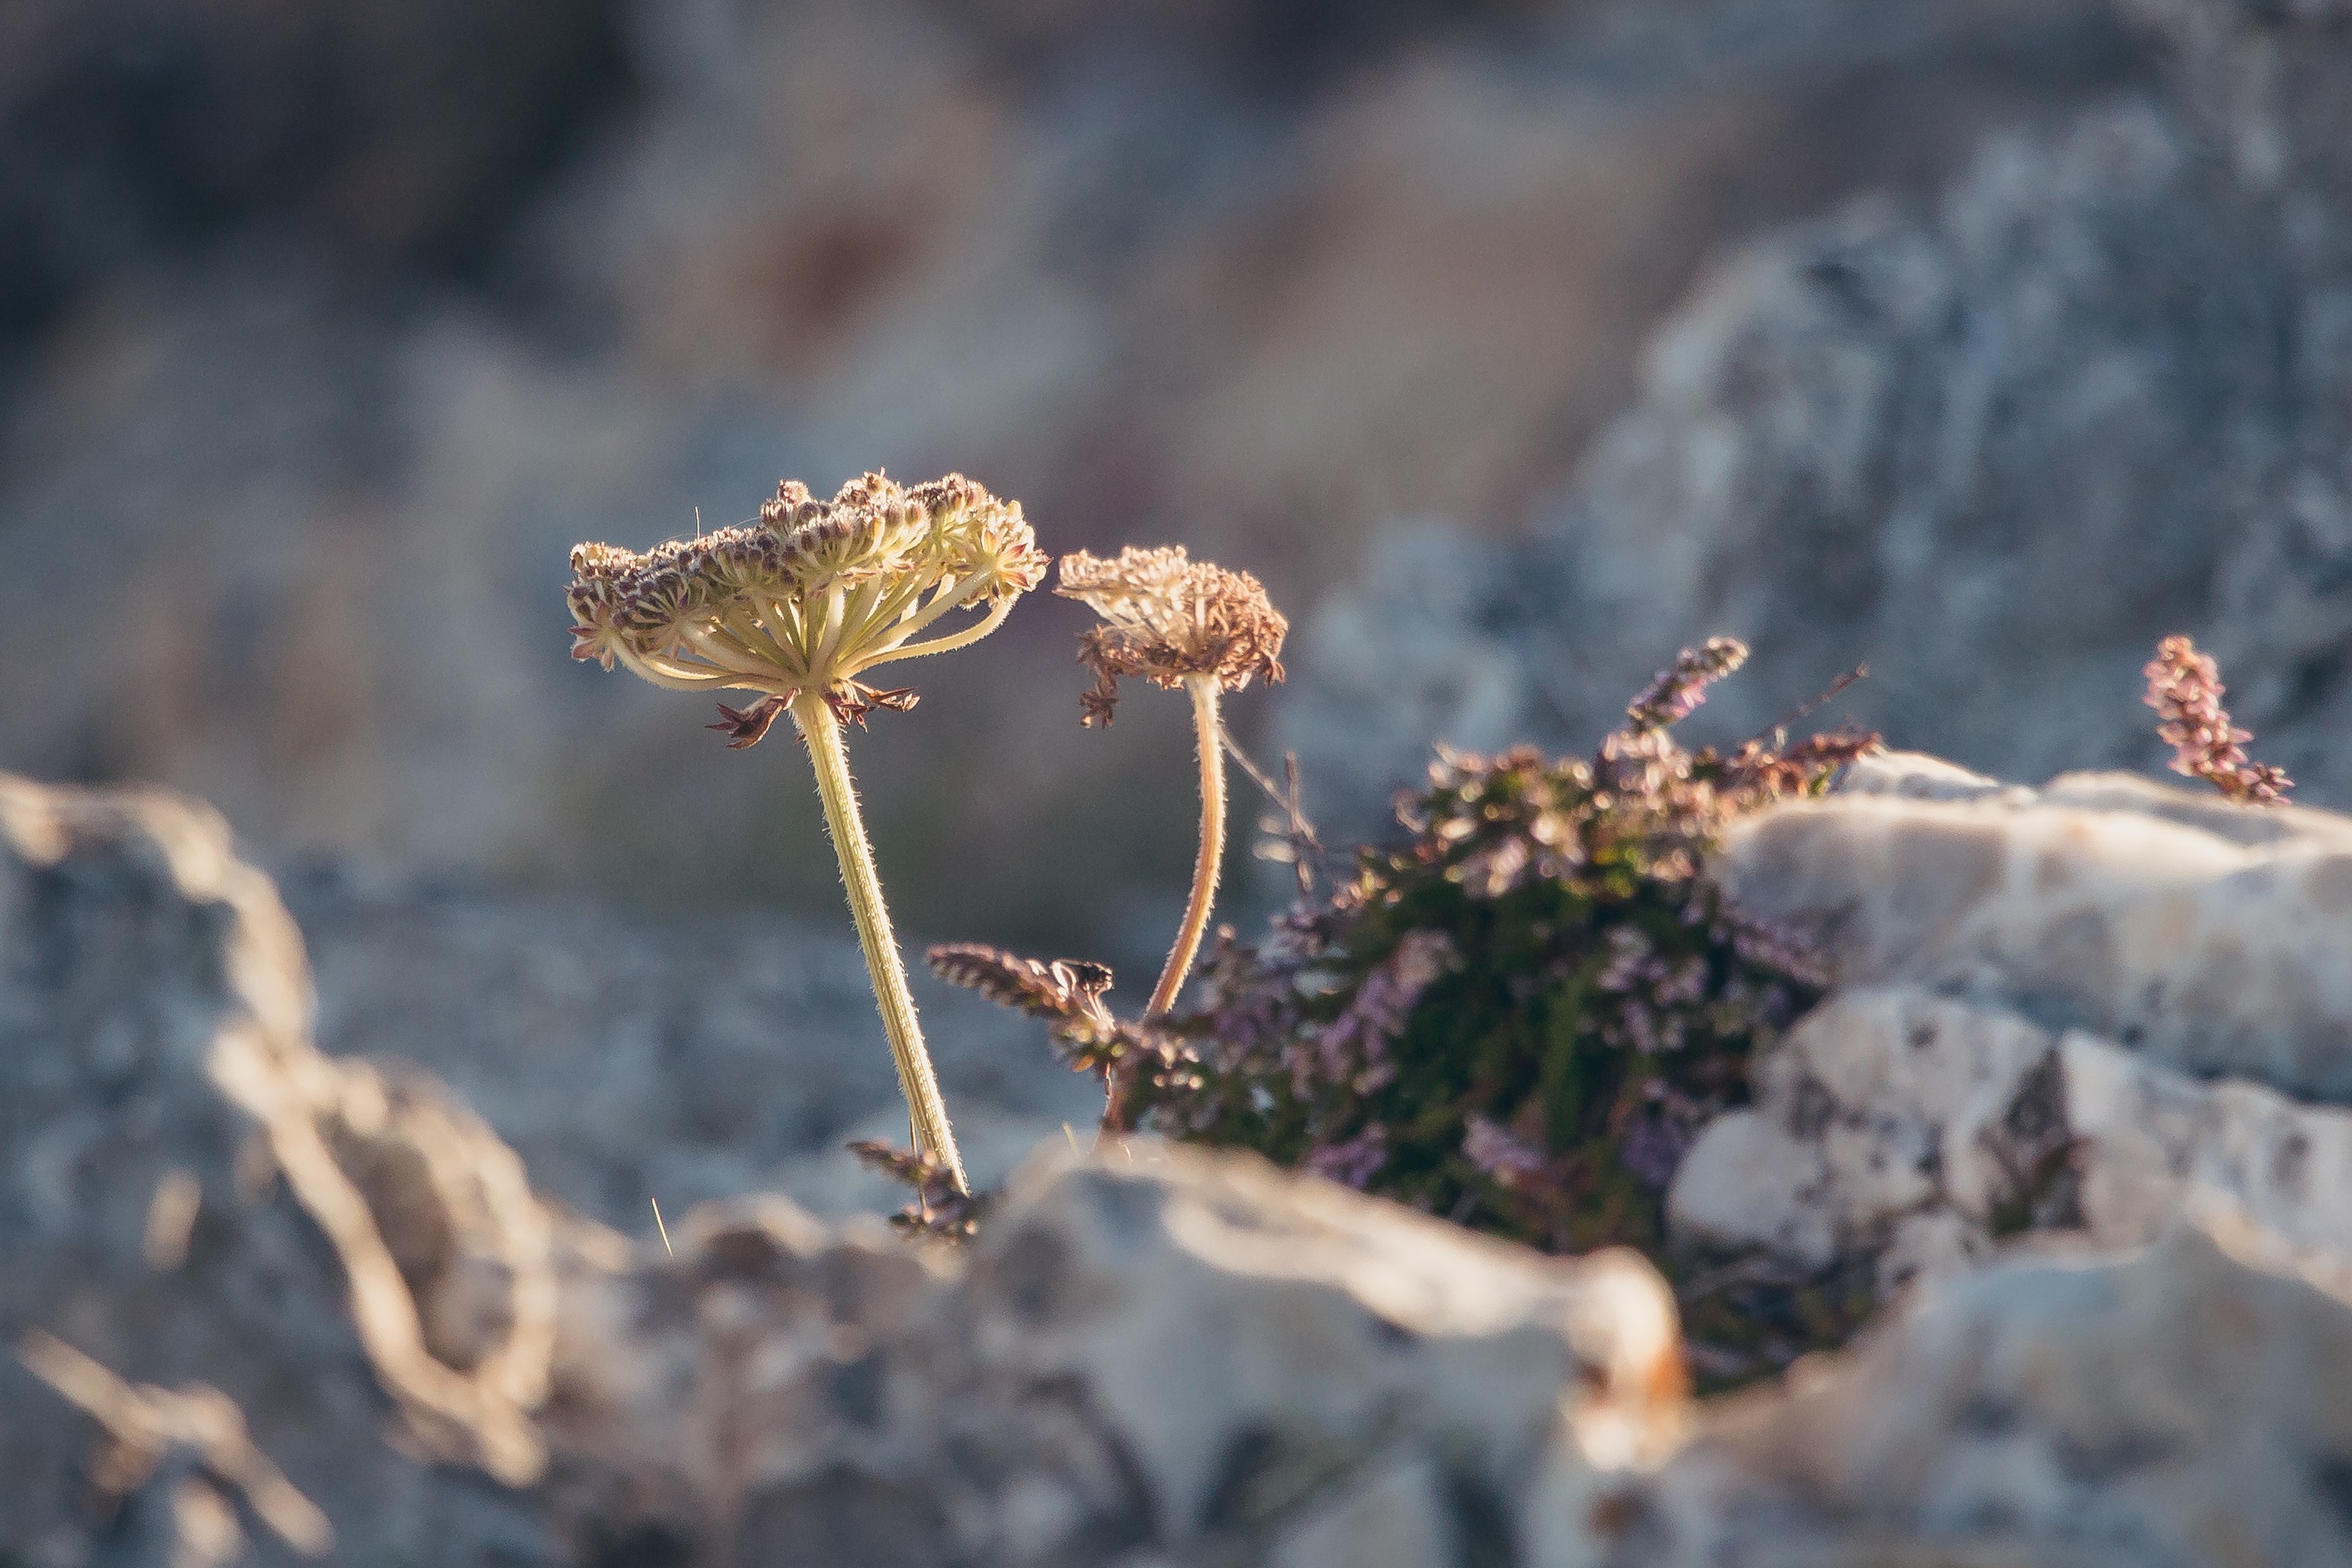
tree, nature, branch, winter, plant, photography, sunlight, leaf, flower, frost, autumn, soil, flora, season, fauna, wildflower, close up, macro photography